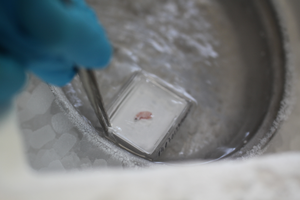
L’histologie, autrefois appelée anatomie microscopique, est la branche de la biologie et de la médecine qui étudie les tissus biologiques. Elle se situe au carrefour de la biologie cellulaire, de l'anatomie, de la biochimie et de la physiologie. Elle a pour objectif d’explorer la structure des organismes vivants, les rapports constitutifs et fonctionnels entre leurs éléments fonctionnels, ainsi que le renouvellement des tissus. Elle participe à l'exploration des processus pathologiques et de leurs effets.